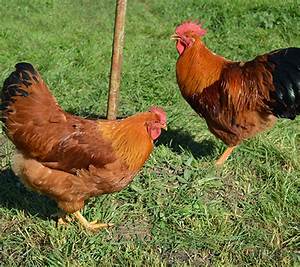
Label: chicken